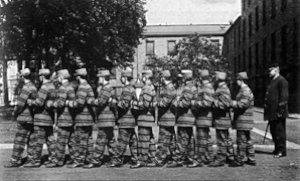
Le régime pennsylvanien, ou régime philadelphien, est une forme de gestion des prisons fondée sur le maintien des prisonniers en isolement de jour comme de nuit, à la différence du régime auburnien, où les détenus travaillent la journée en groupe et ne sont à l'isolement que la nuit. Lorsqu’on mit le régime pennsylvanien en application, au début du XIXᵉ siècle, ce type de peine visait tout autant à enfermer les criminels qu'à pousser les détenus à méditer sur leur comportement et leurs crimes en leur faisant regretter amèrement la société humaine. Par abus de langage, ce terme en est venu à désigner l’architecture panoptique, qui fut l'un de ses outils.